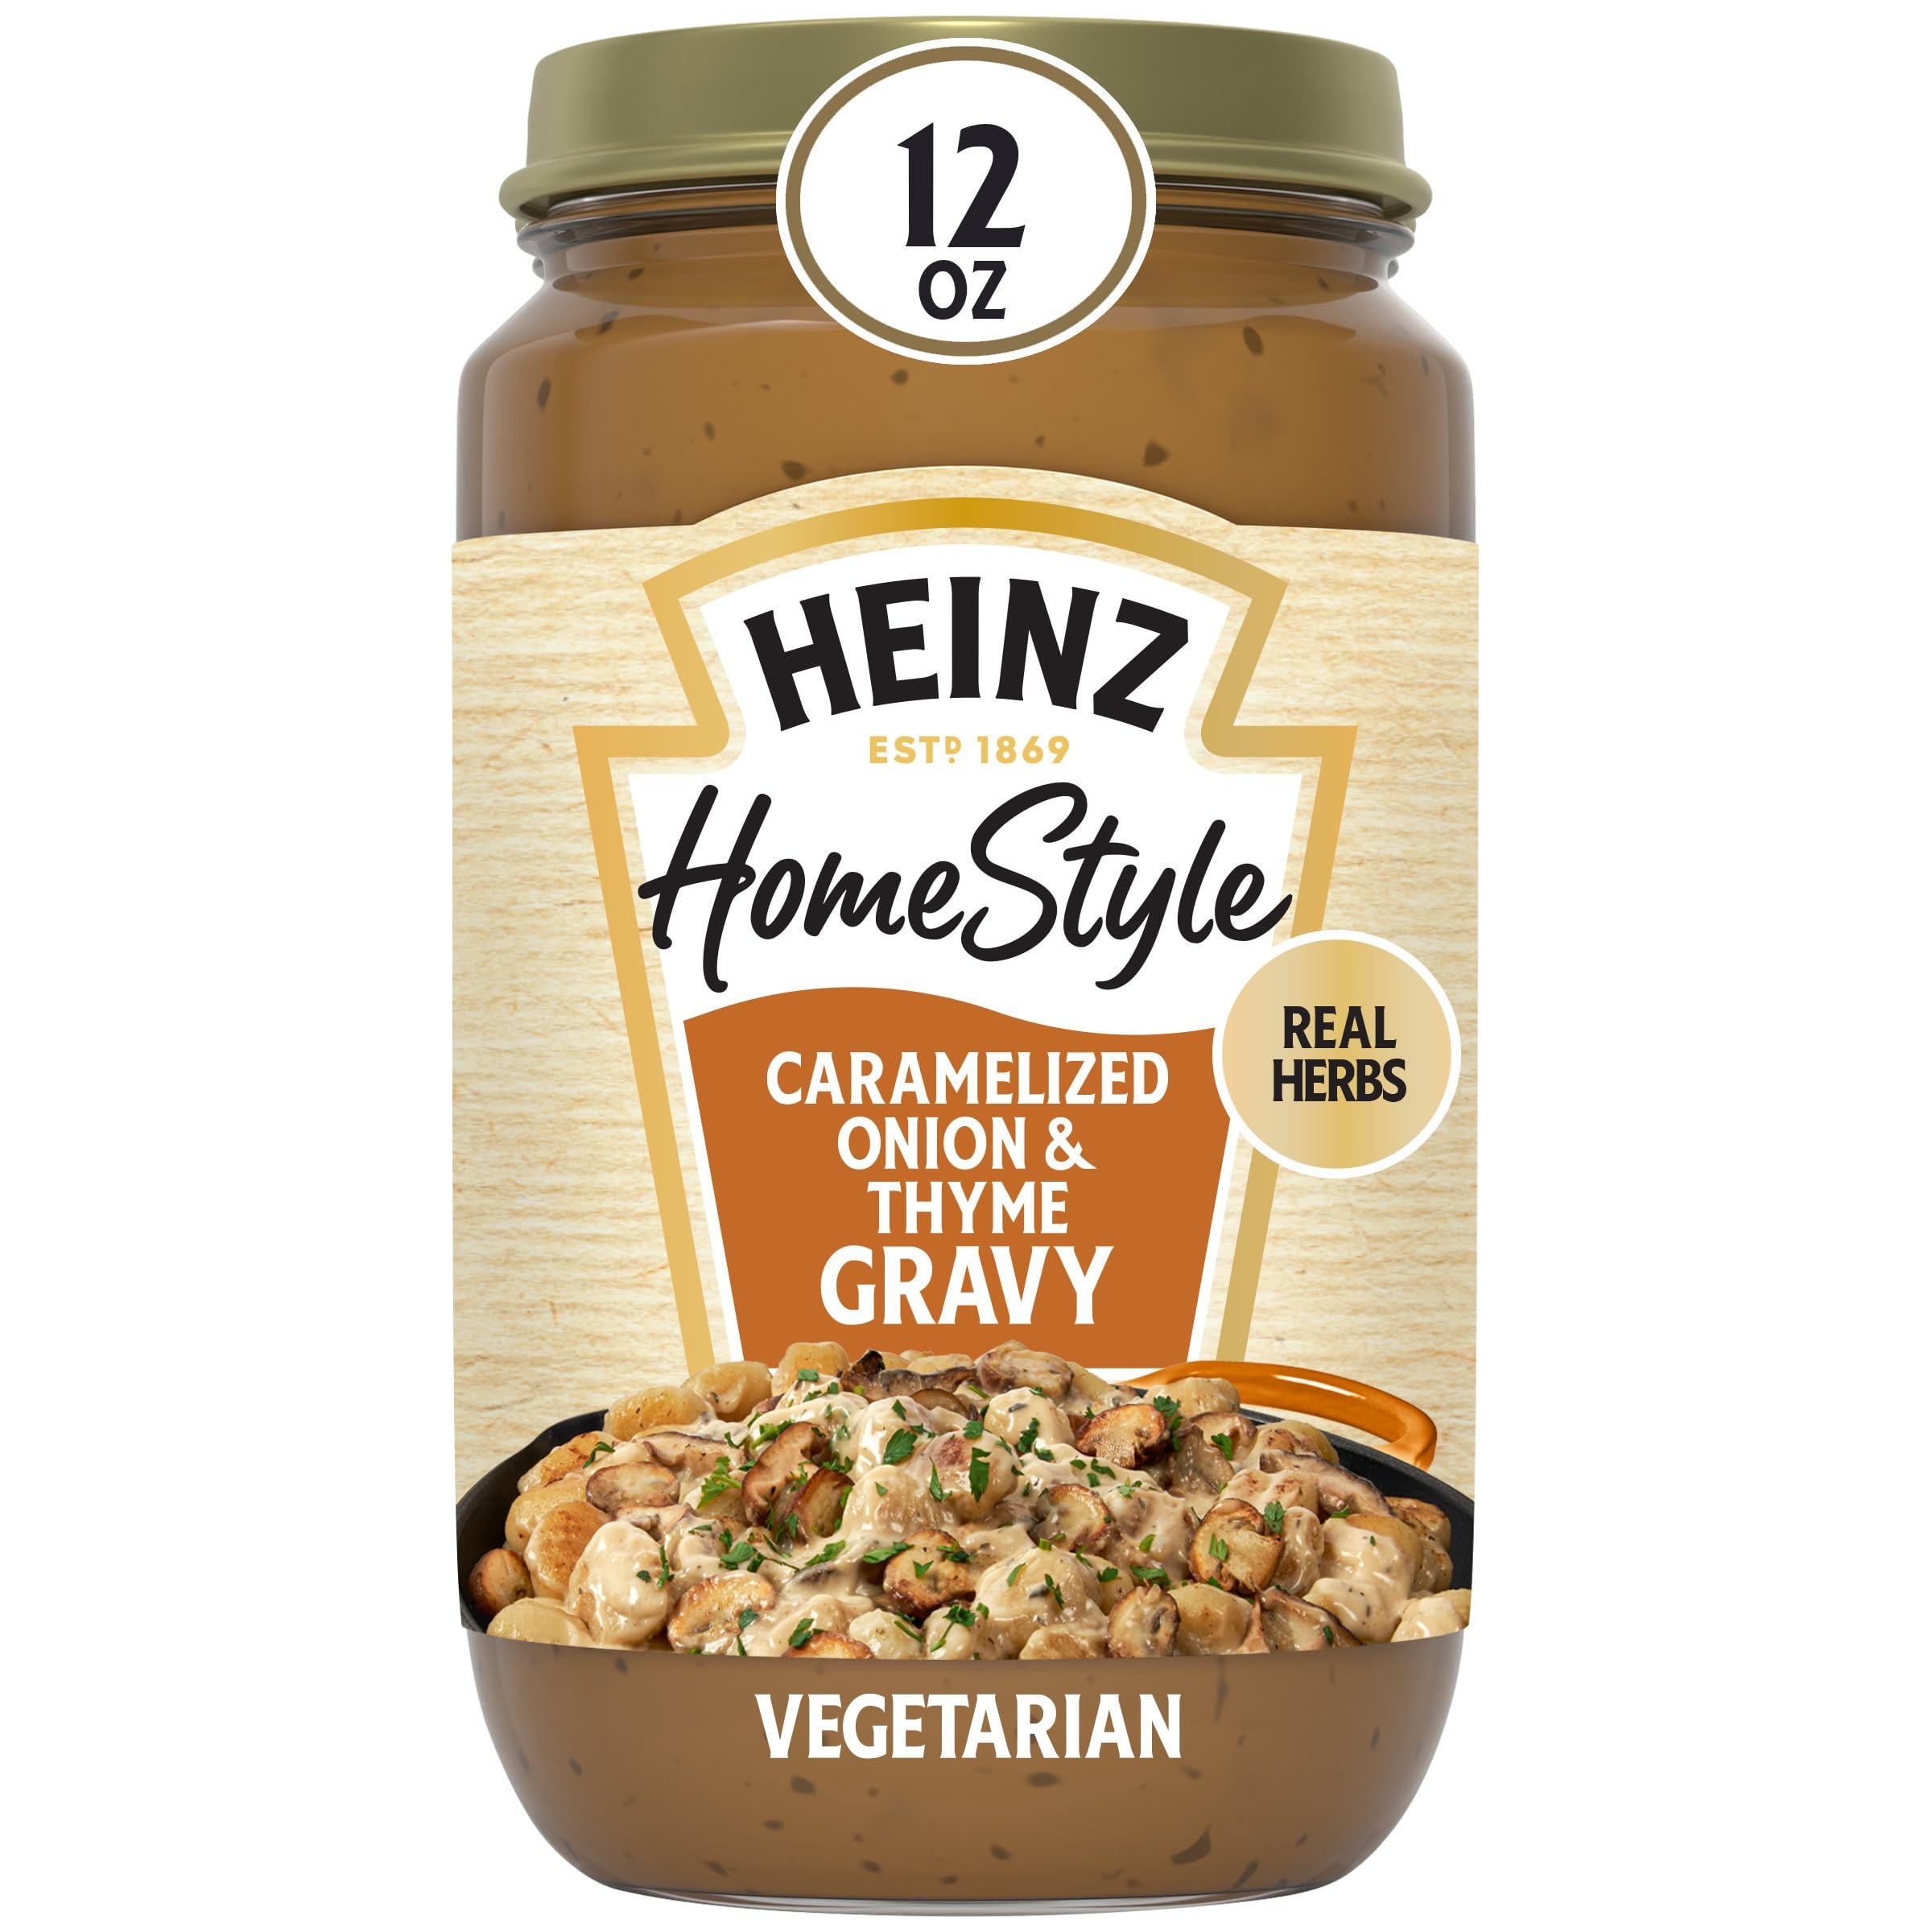
Item Name: Heinz HomeStyle Caramelized Onion and Thyme Gravy, 12 oz Jar
Bullet Point 1: One 12 oz jar of Heinz HomeStyle Caramelized Onion and Thyme Gravy
Bullet Point 2: With a taste that's as good as homemade, Heinz HomeStyle Caramelized Onion and Thyme Gravy enhances your favorite recipes
Bullet Point 3: Made with real herbs
Bullet Point 4: Our vegetarian gravy is rich and creamy
Bullet Point 5: Our caramelized onion and thyme gravy pairs well with a variety of proteins, starches and vegetables including beef, mashed potatoes and sautéed broccoli
Bullet Point 6: Scan the jar for our Creamy Mushroom Gnocchi Skillet and other simple and delicious restaurant-quality recipes
Bullet Point 7: Heinz HomeStyle Caramelized Onion and Thyme Gravy contains no artificial preservatives, flavors or dyes
Bullet Point 8: Our gravy can be easily prepared on the stovetop or in the microwave
Bullet Point 9: Packaged in a reclosable jar so you can enjoy with leftovers; refrigerate any unused portion after opening and use within 5 days
Bullet Point 10: Each jar contains about 6 servings
Value: 12.0
Unit: Ounce

Price: 2.88